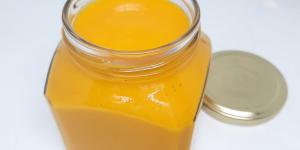
pasta de aji amarillo